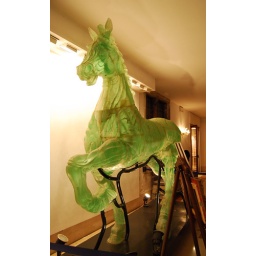
Glass horse in glass factory in Venice, Italy